Išḫara

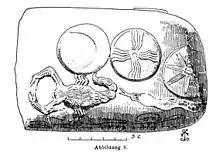
A scorpion, the symbolic representation of Išḫara, on a "kudurru".

Išḫara was portrayed as a youthful goddess. She could be referred to with the Hurrian epithet "šiduri", "young woman".